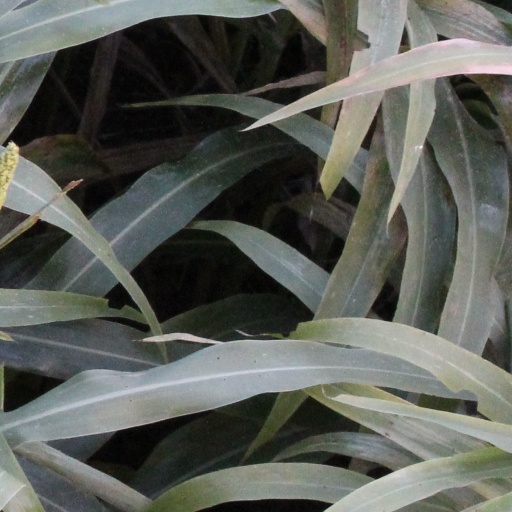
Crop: sorghum